Theodor Wessel

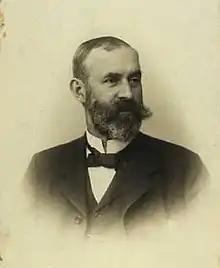
Wessel photographed by Julie Laurberg

Theodor Wilhelm Wessel (27 February 1842 – 31 July 1905) was a Danish businessman. He is remembered as one of the two founders of the Magasin du Nord chain of department stores.